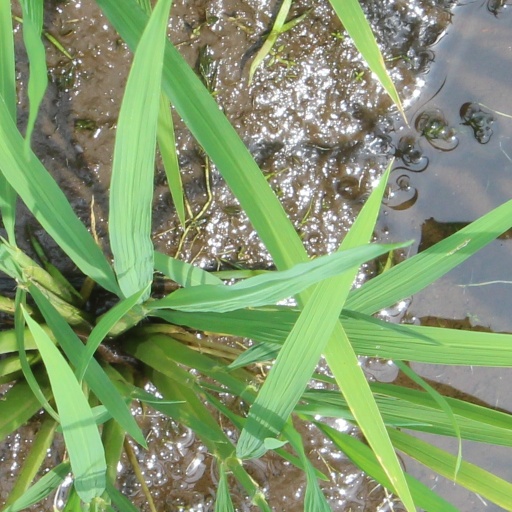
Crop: rice